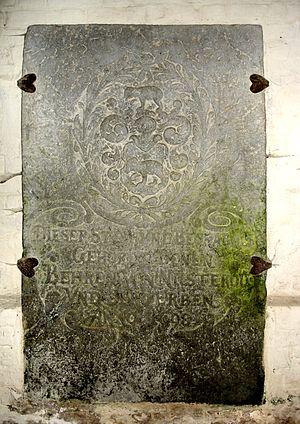
La famille von Behr est une famille de la noblesse immémoriale allemande originaire du Harz et de Basse-Saxe. Son nom vient du mot Bären qui signifie ours en allemand. Le premier membre de cette famille à avoir été mentionné dans un document est Hermann von Behr qui était à la tête du chapitre de la cathédrale de Halberstadt et qui en fut plus tard l'archidiacre.
L'église de Basse est une église située à Basse dans la commune de Lühburg dans l'arrondissement de Rostock. Cette petite église gothique de campagne est remarquable par sa structure et sa décoration intérieure. Datant du XIIIᵉ siècle, elle est passée à la Réforme luthérienne dans la seconde moitié du XVIᵉ siècle.